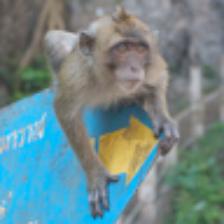
Label: NonHuman